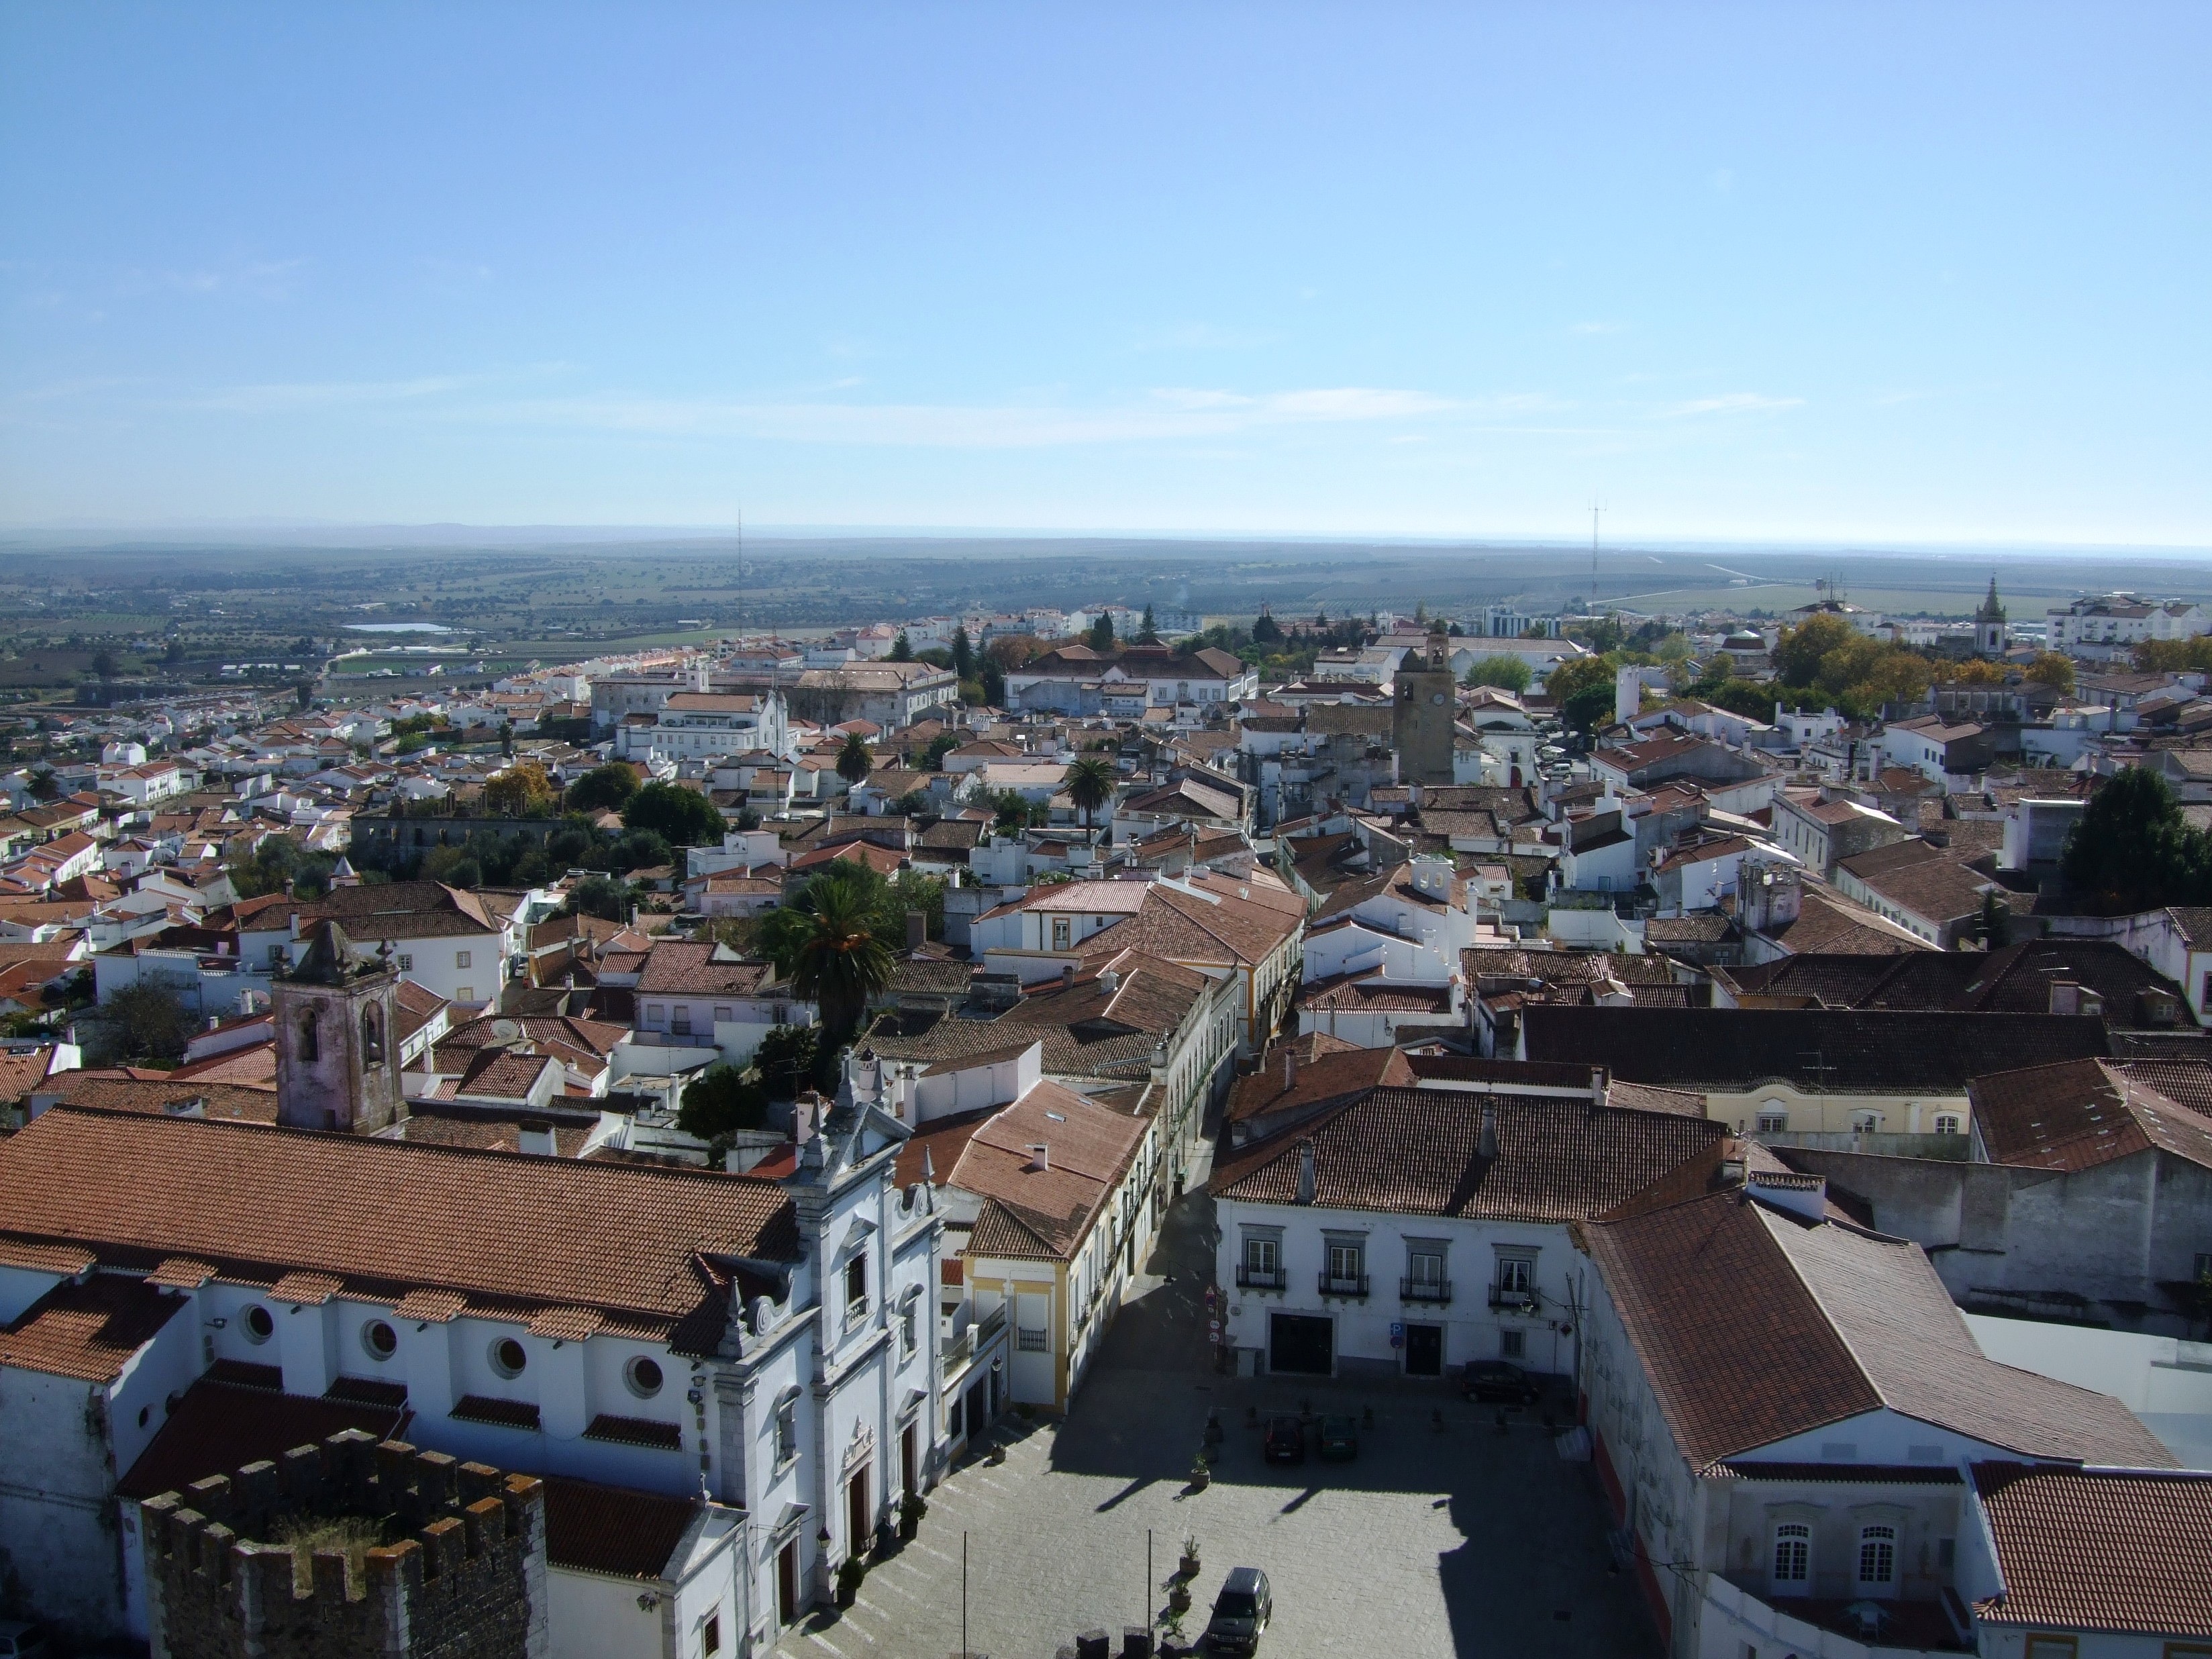
skyline, town, city, skyscraper, cityscape, panorama, downtown, suburb, portugal, neighbourhood, alentejo, aerial photography, residential area, beja, human settlement